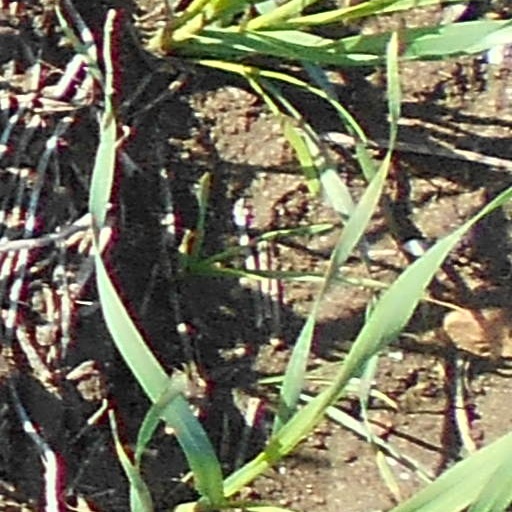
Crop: wheat